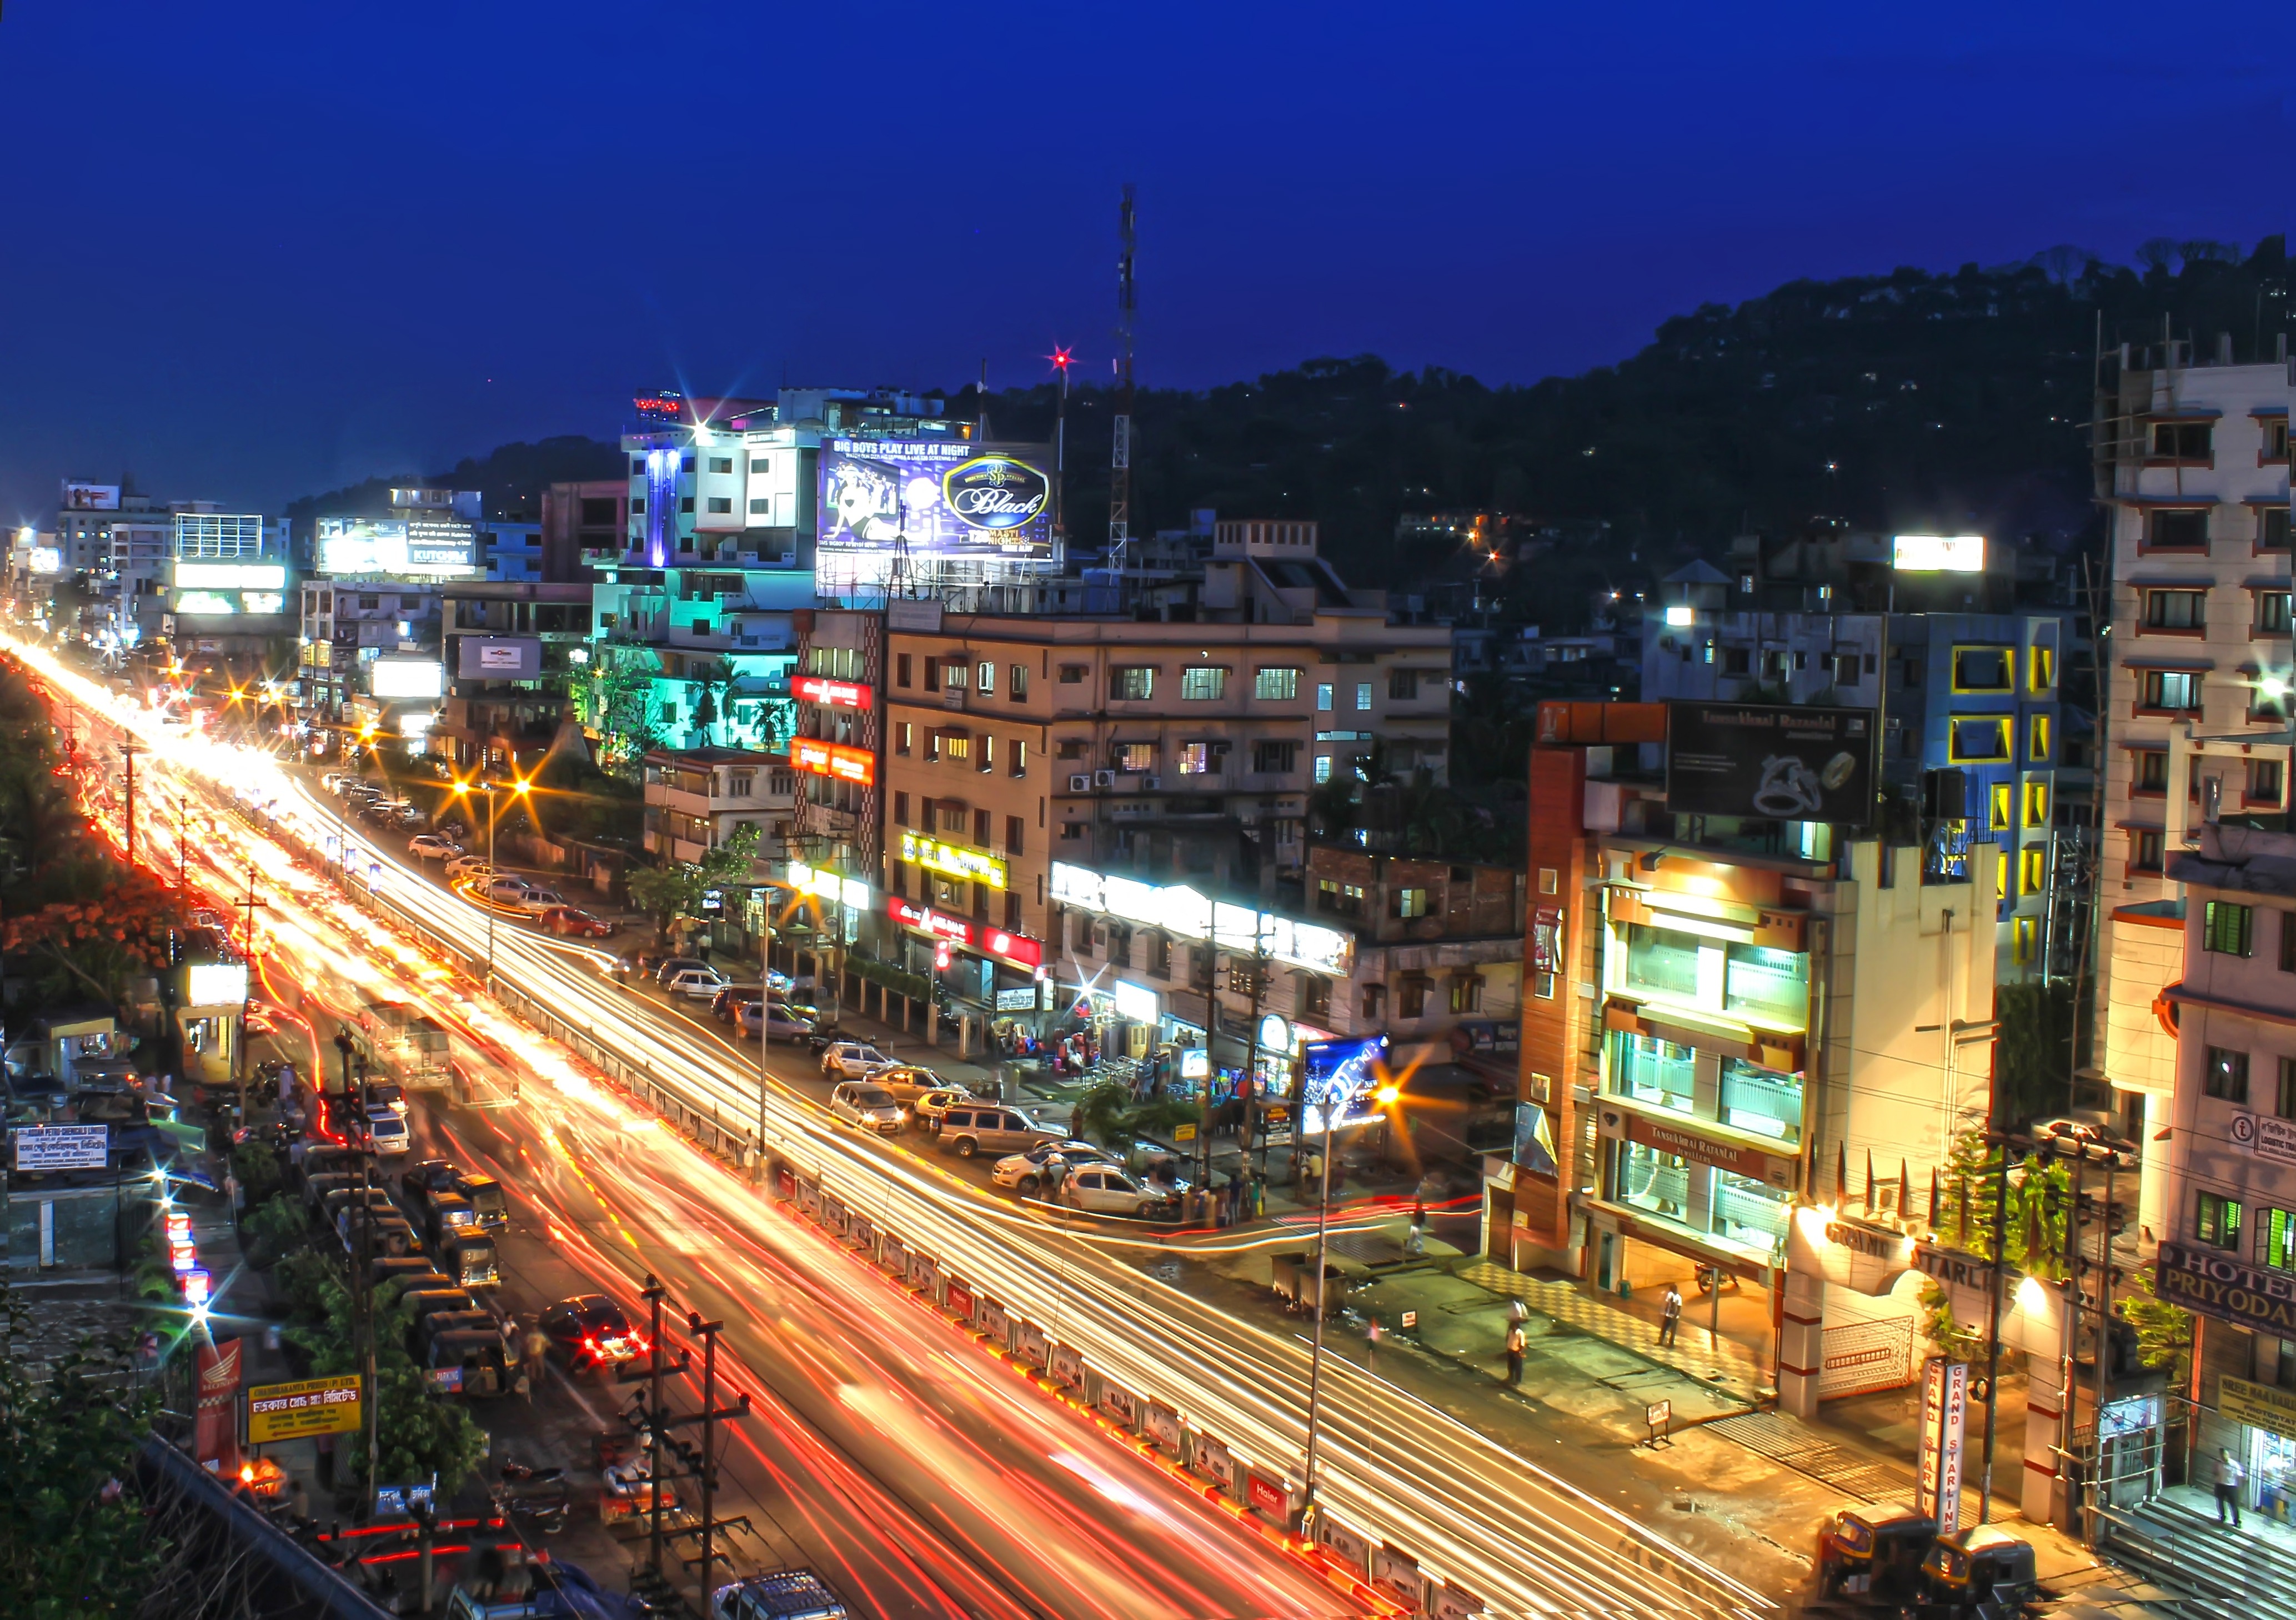
architecture, road, skyline, traffic, street, night, town, city, skyscraper, urban, overpass, cityscape, downtown, dusk, evening, construction, public transport, outside, infrastructure, india, city lights, metropolis, neighbourhood, assam, night vision, urban area, residential area, human settlement, metropolitan area, guwahati